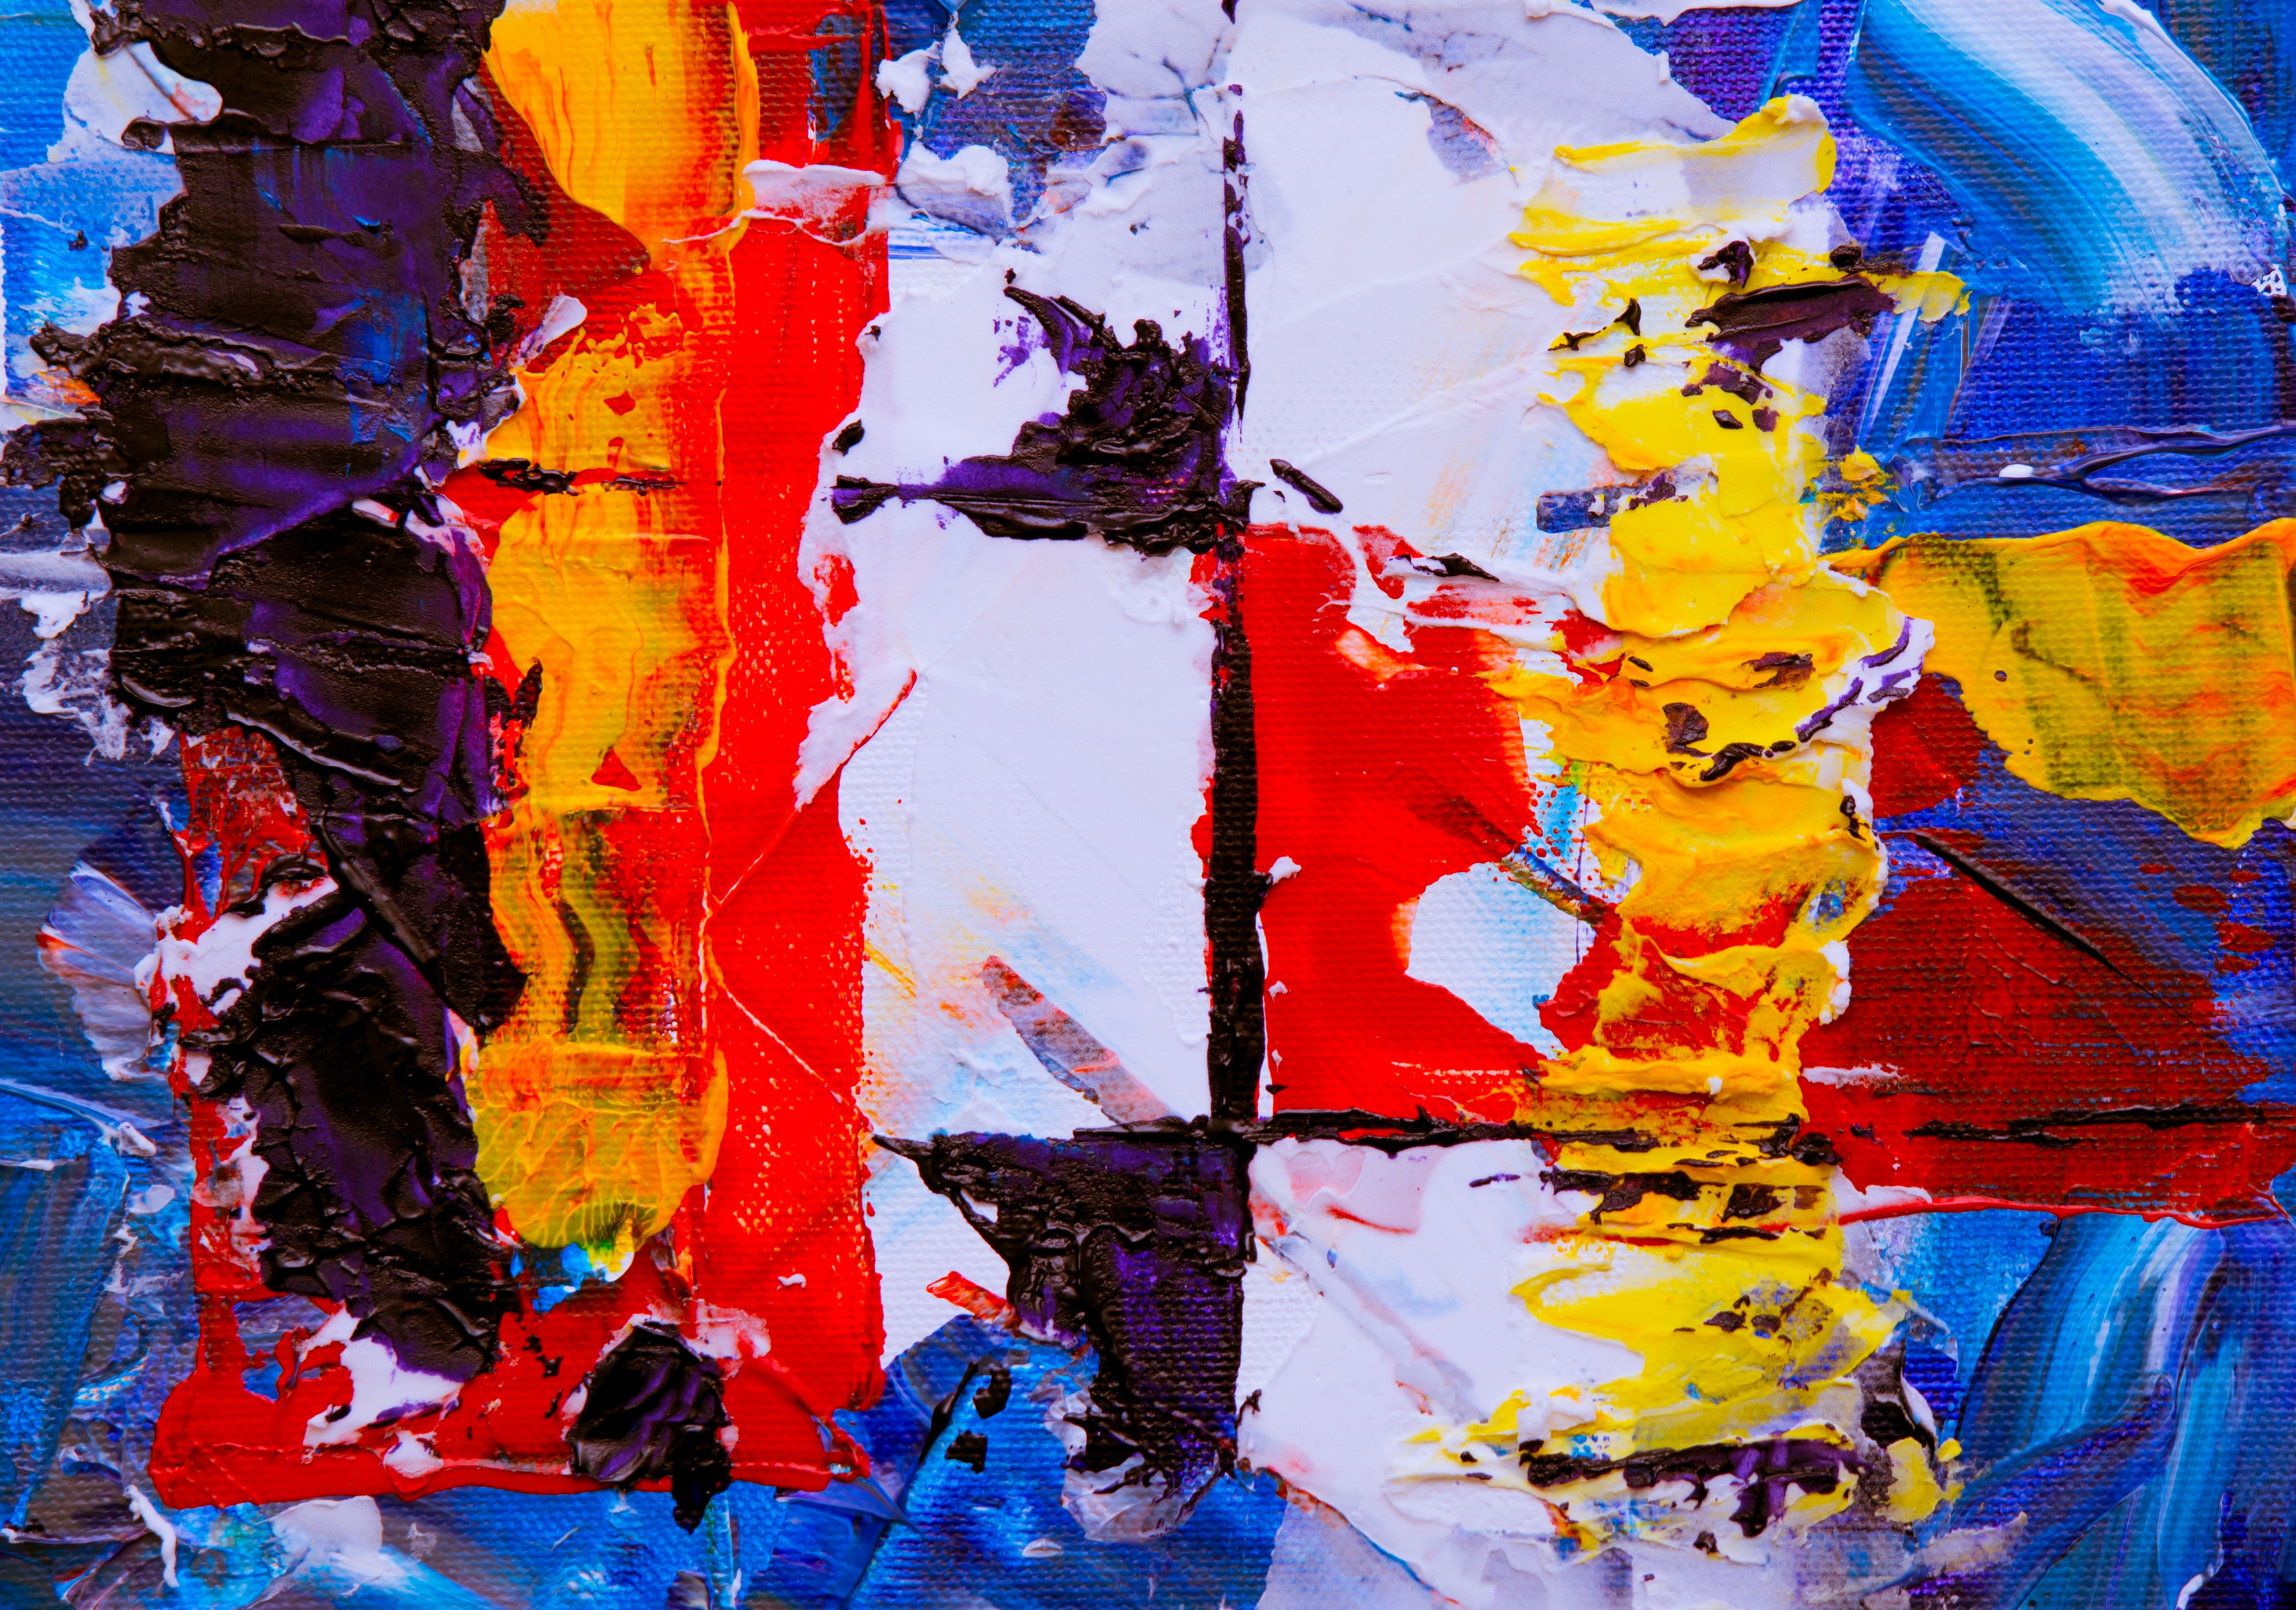
art, painting, modern art, acrylic paint, paint, watercolor paint, artwork, tree, visual arts